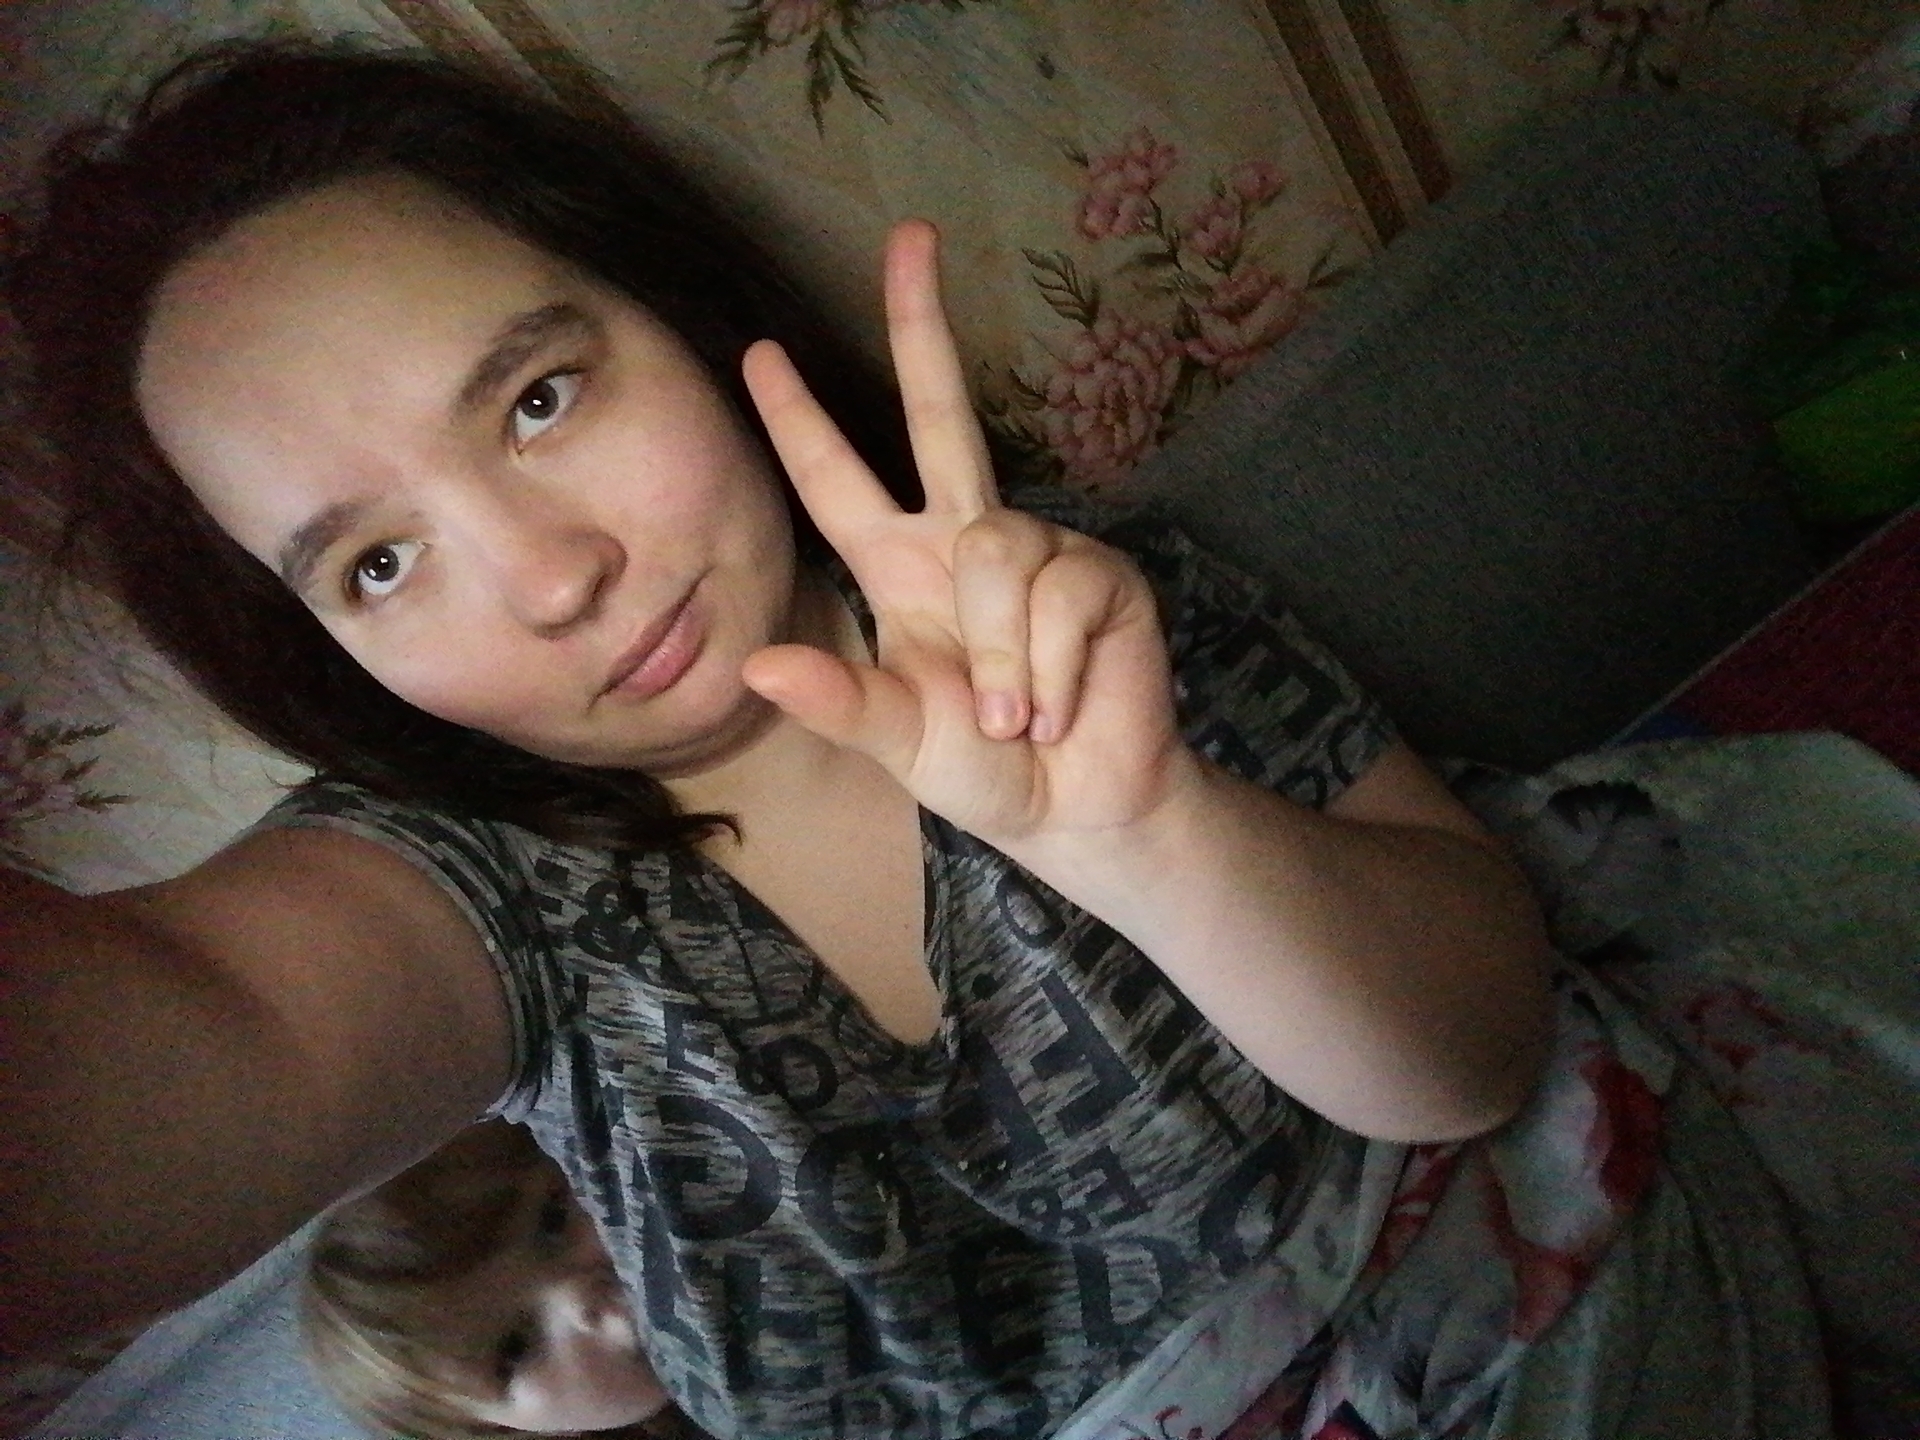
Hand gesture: three2